Cheltenham

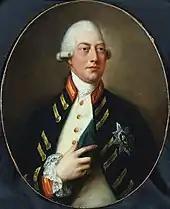
King George III in the 1780s

The visit of George III with the queen and royal princesses in 1788 set a stamp of fashion on the spa. The spa waters can still be sampled at the Pittville Pump Room, built for this purpose and completed in 1830; it is a centrepiece of Pittville, a planned extension of Cheltenham to the north, undertaken by Joseph Pitt, who laid the first stone 4 May 1825.